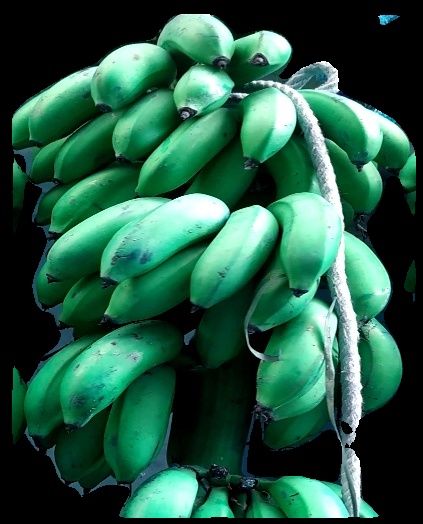
Variety: rasbale
Grade: grade2